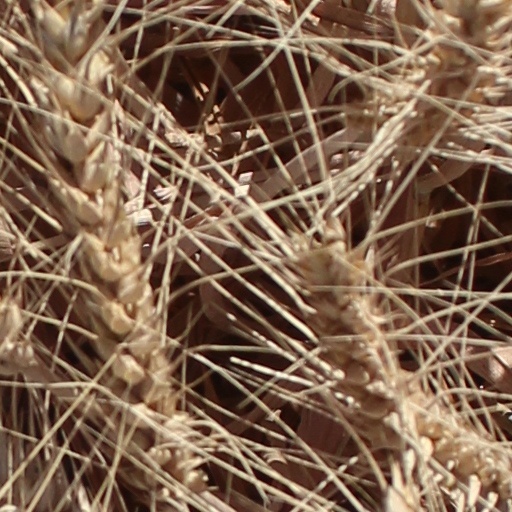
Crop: wheat